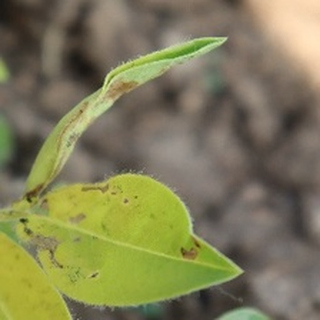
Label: groundnut_nutrition_deficiency